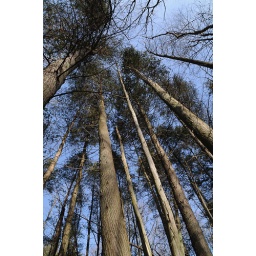
forest in the sky